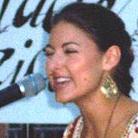
Age: 19